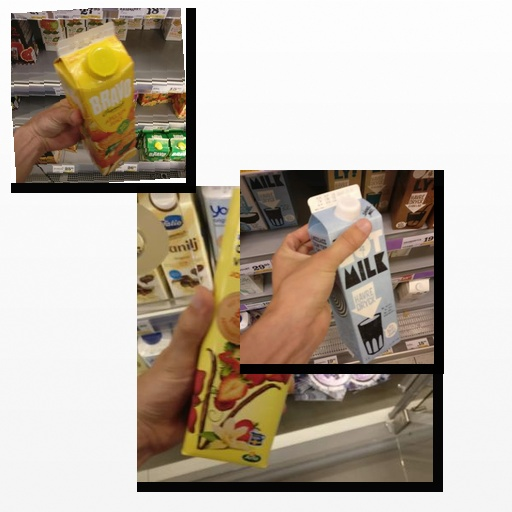
Food items: orange_juice, oat_milk, strawberry_yoghurt